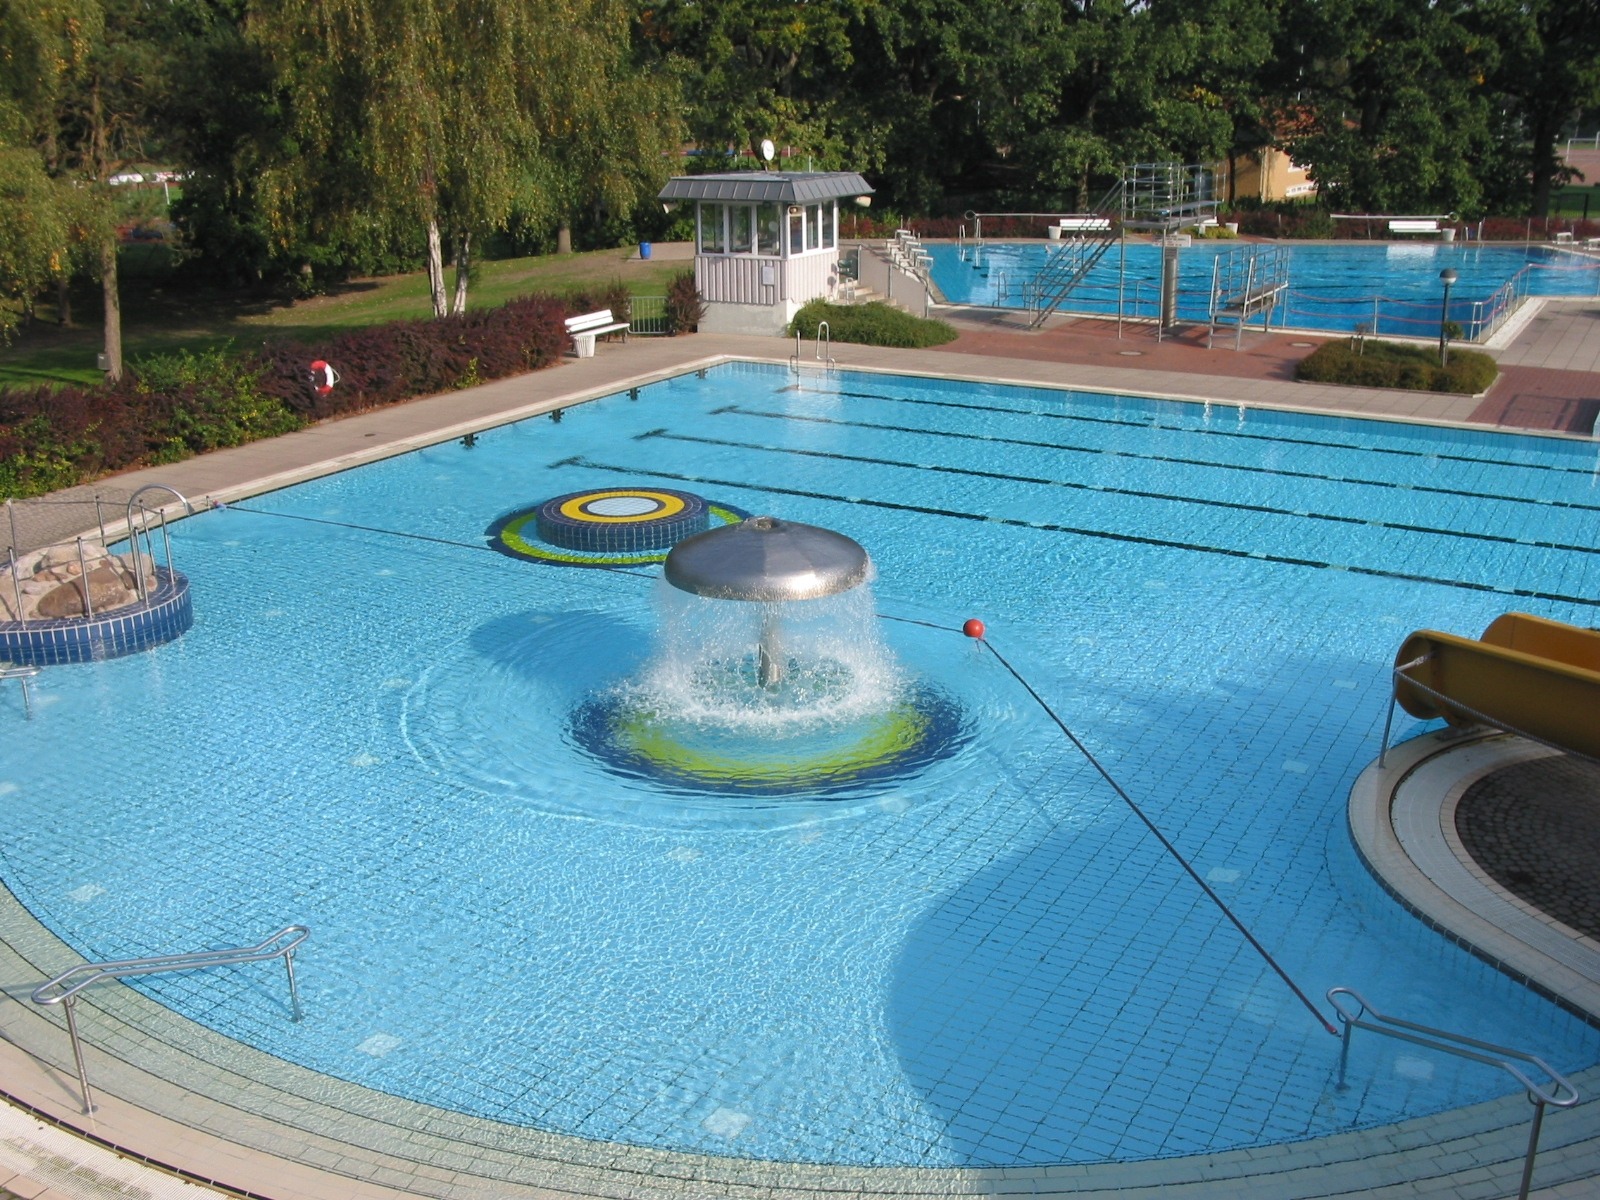
swim, swimming pool, backyard, leisure, water park, jacuzzi, outdoor pool, reflecting pool